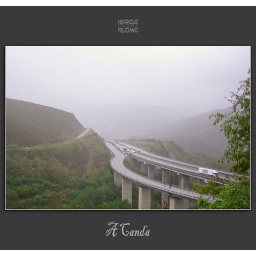
1500km in mountain bike # 6/09 - EXPLORE Apr 3, 2011 #374